Helena Skłodowska-Szalay

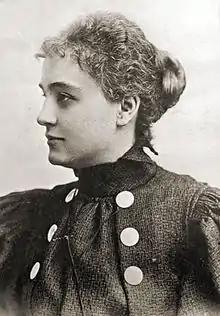
Skłodowska-Szalay before 1914

Helena Skłodowska-Szalay (also known as Helena Szalayowa; 20 April 1866, Warsaw — 6 February 1961) was a Polish educator, inspector of Warsaw schools, educational activist, and a member of the women's election committee of the Nation-State Union political party. She is known for her memoirs of her sister, Marie Curie, and the school she established for girls in Warsaw.